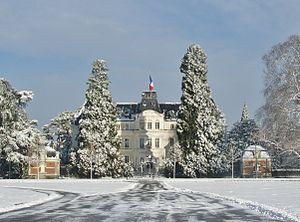
Vue du bâtiment de la préfecture de Haute-Savoie en hiver, à Annecy.